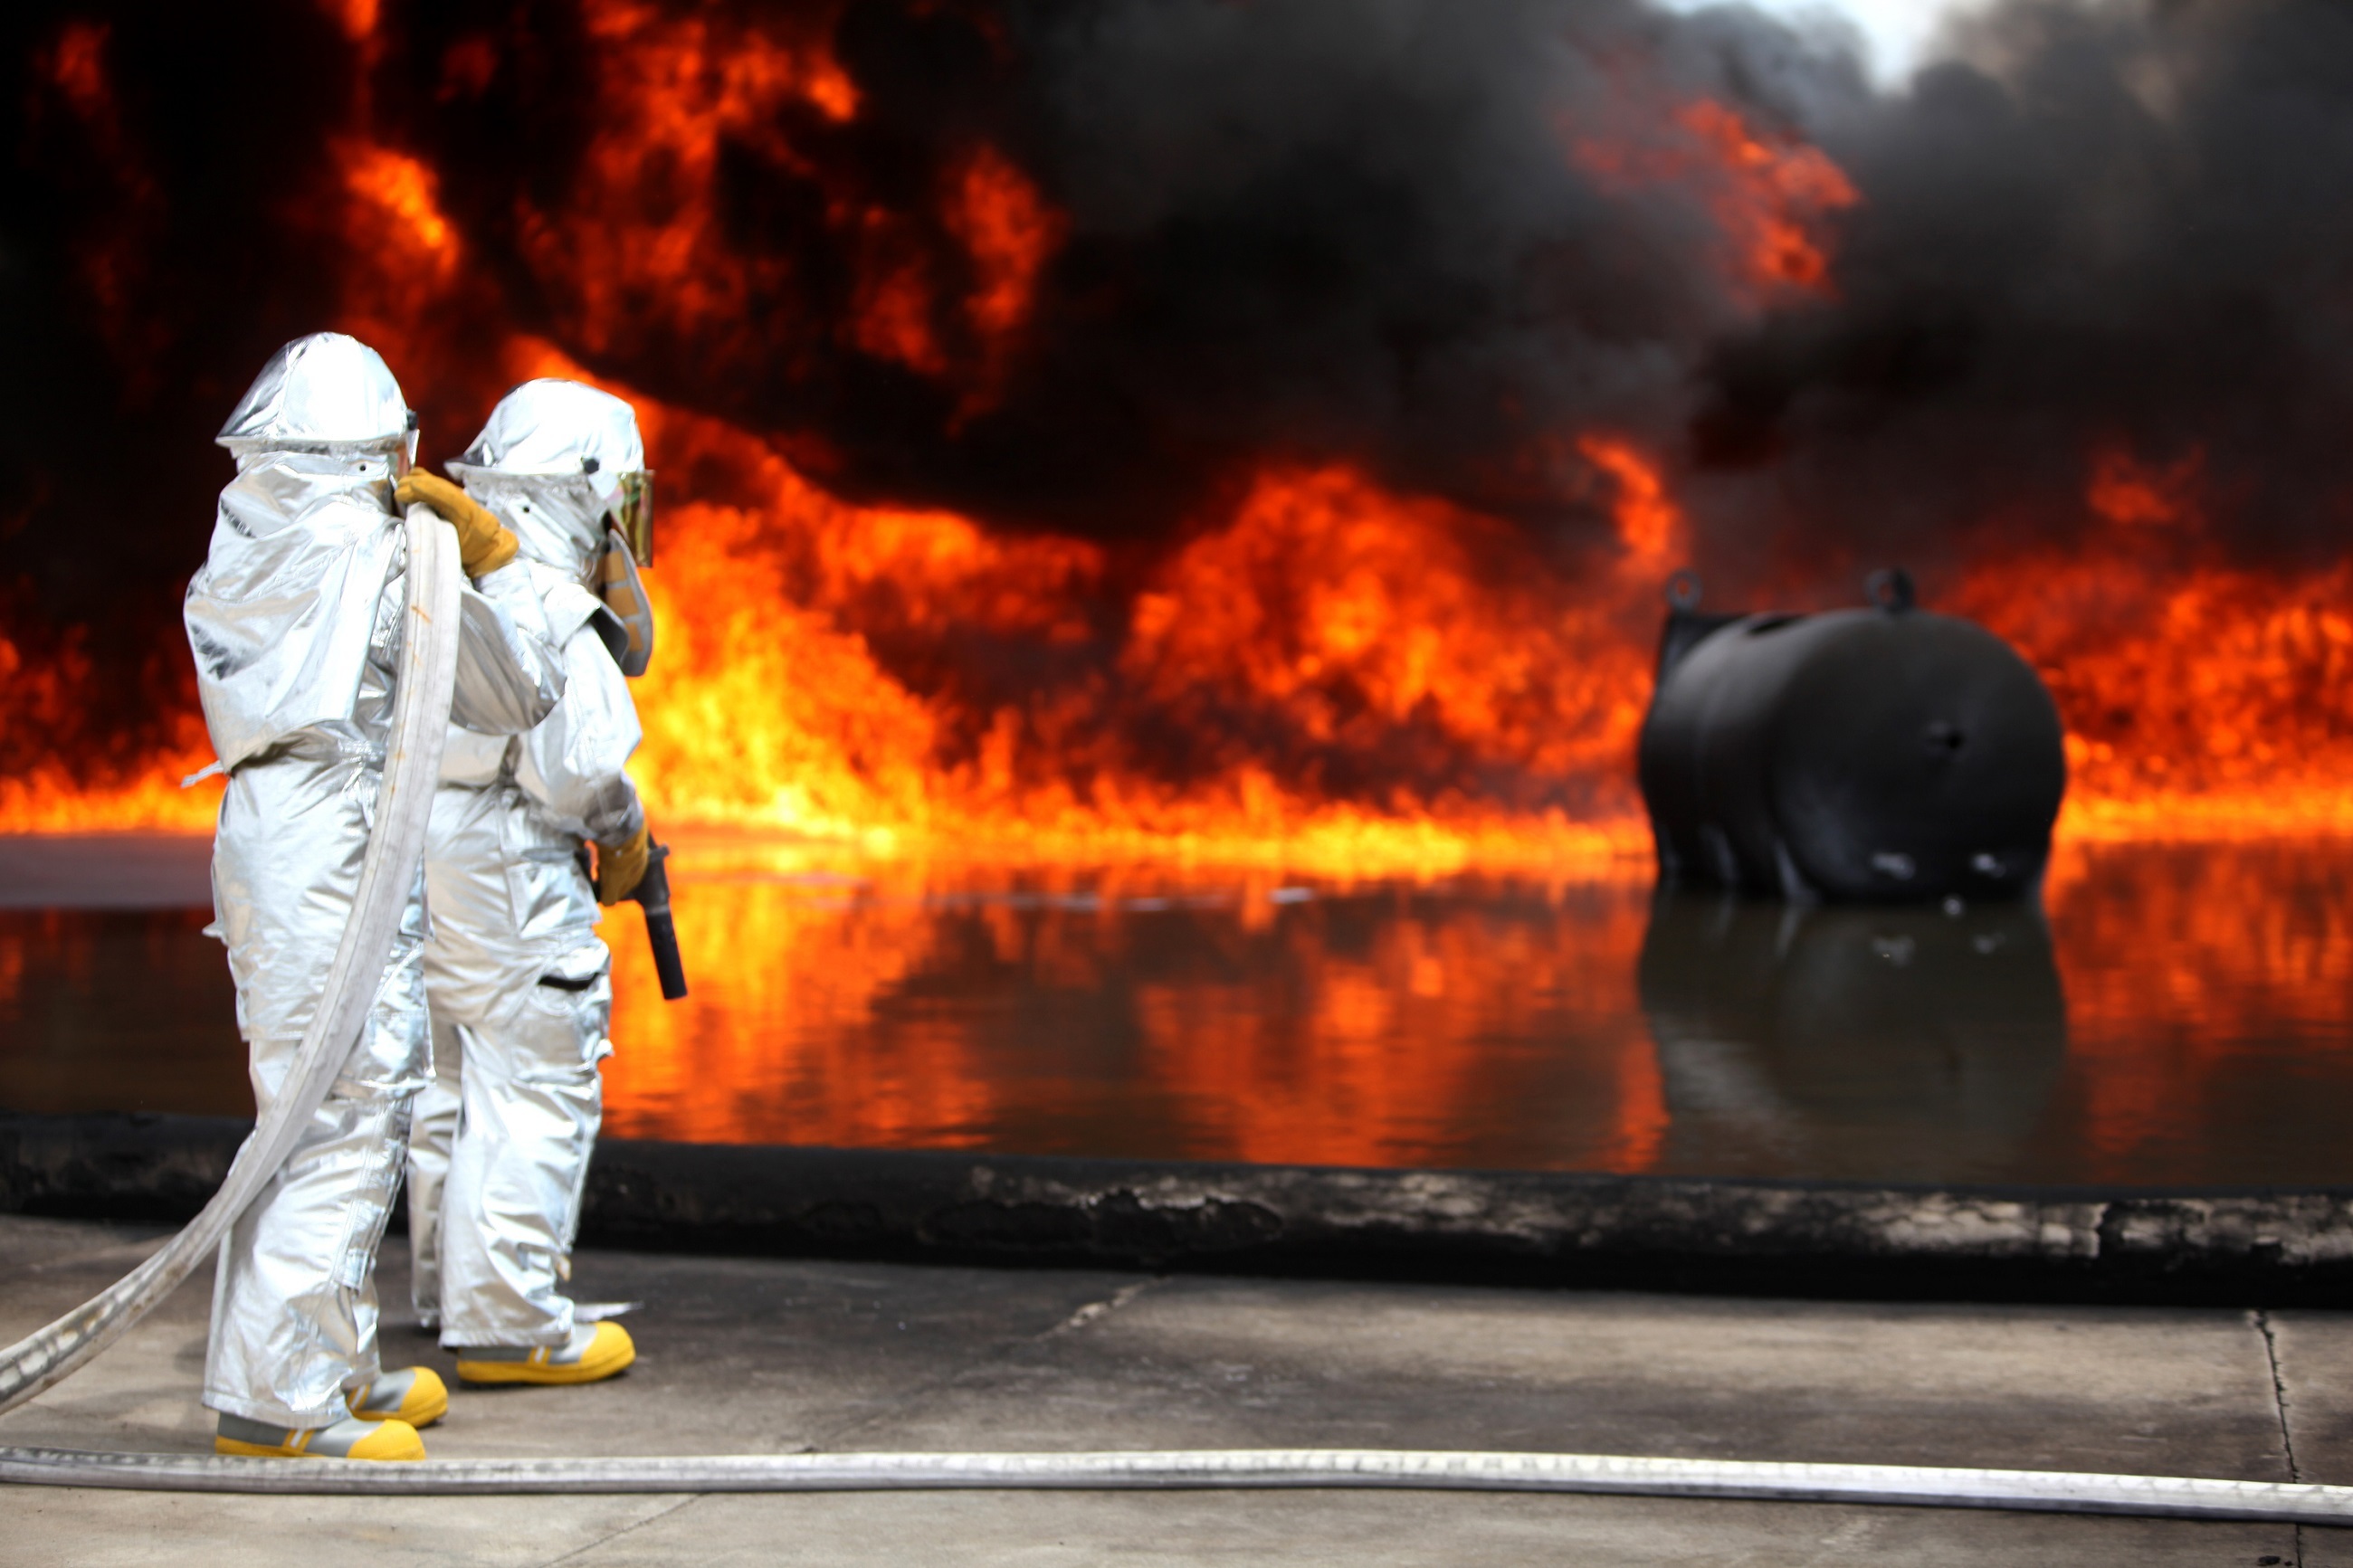
live, equipment, spray, training, fire, helmet, danger, safety, hose, protection, job, practice, firefighters, firemen, nozzle, stunt performer